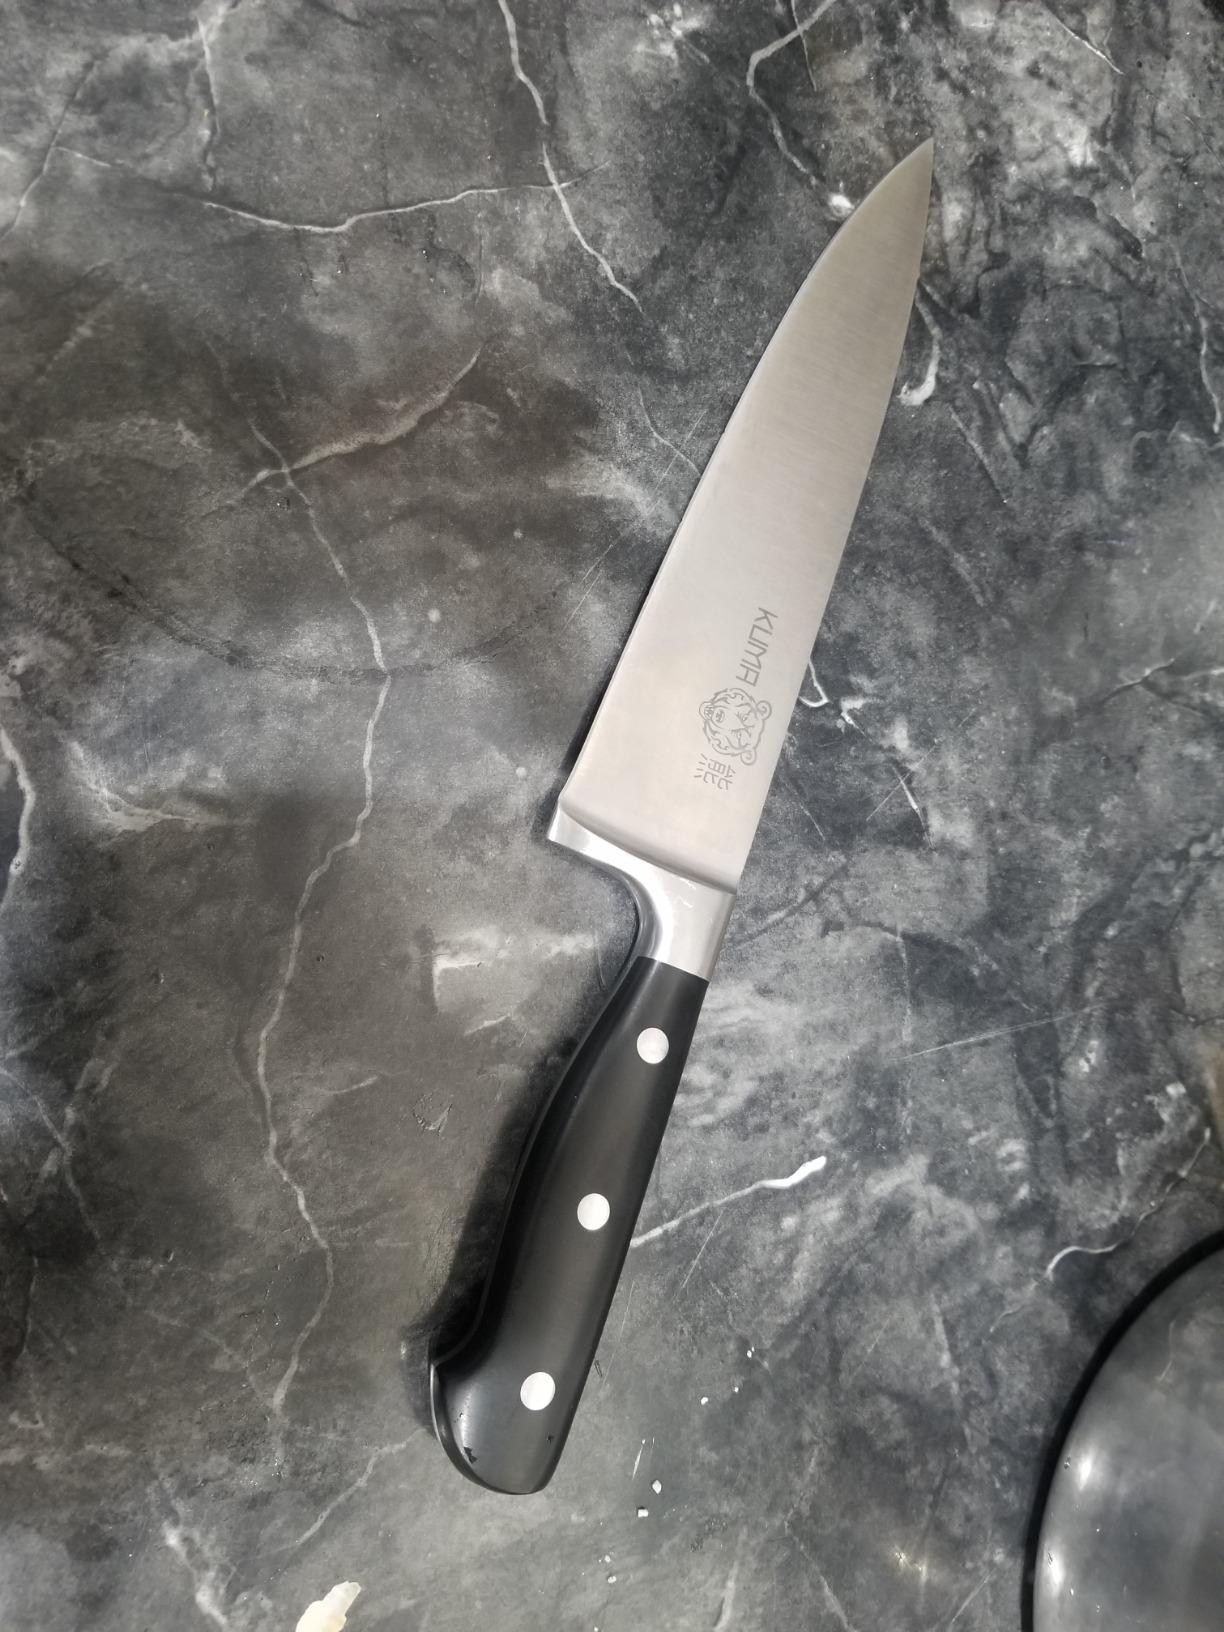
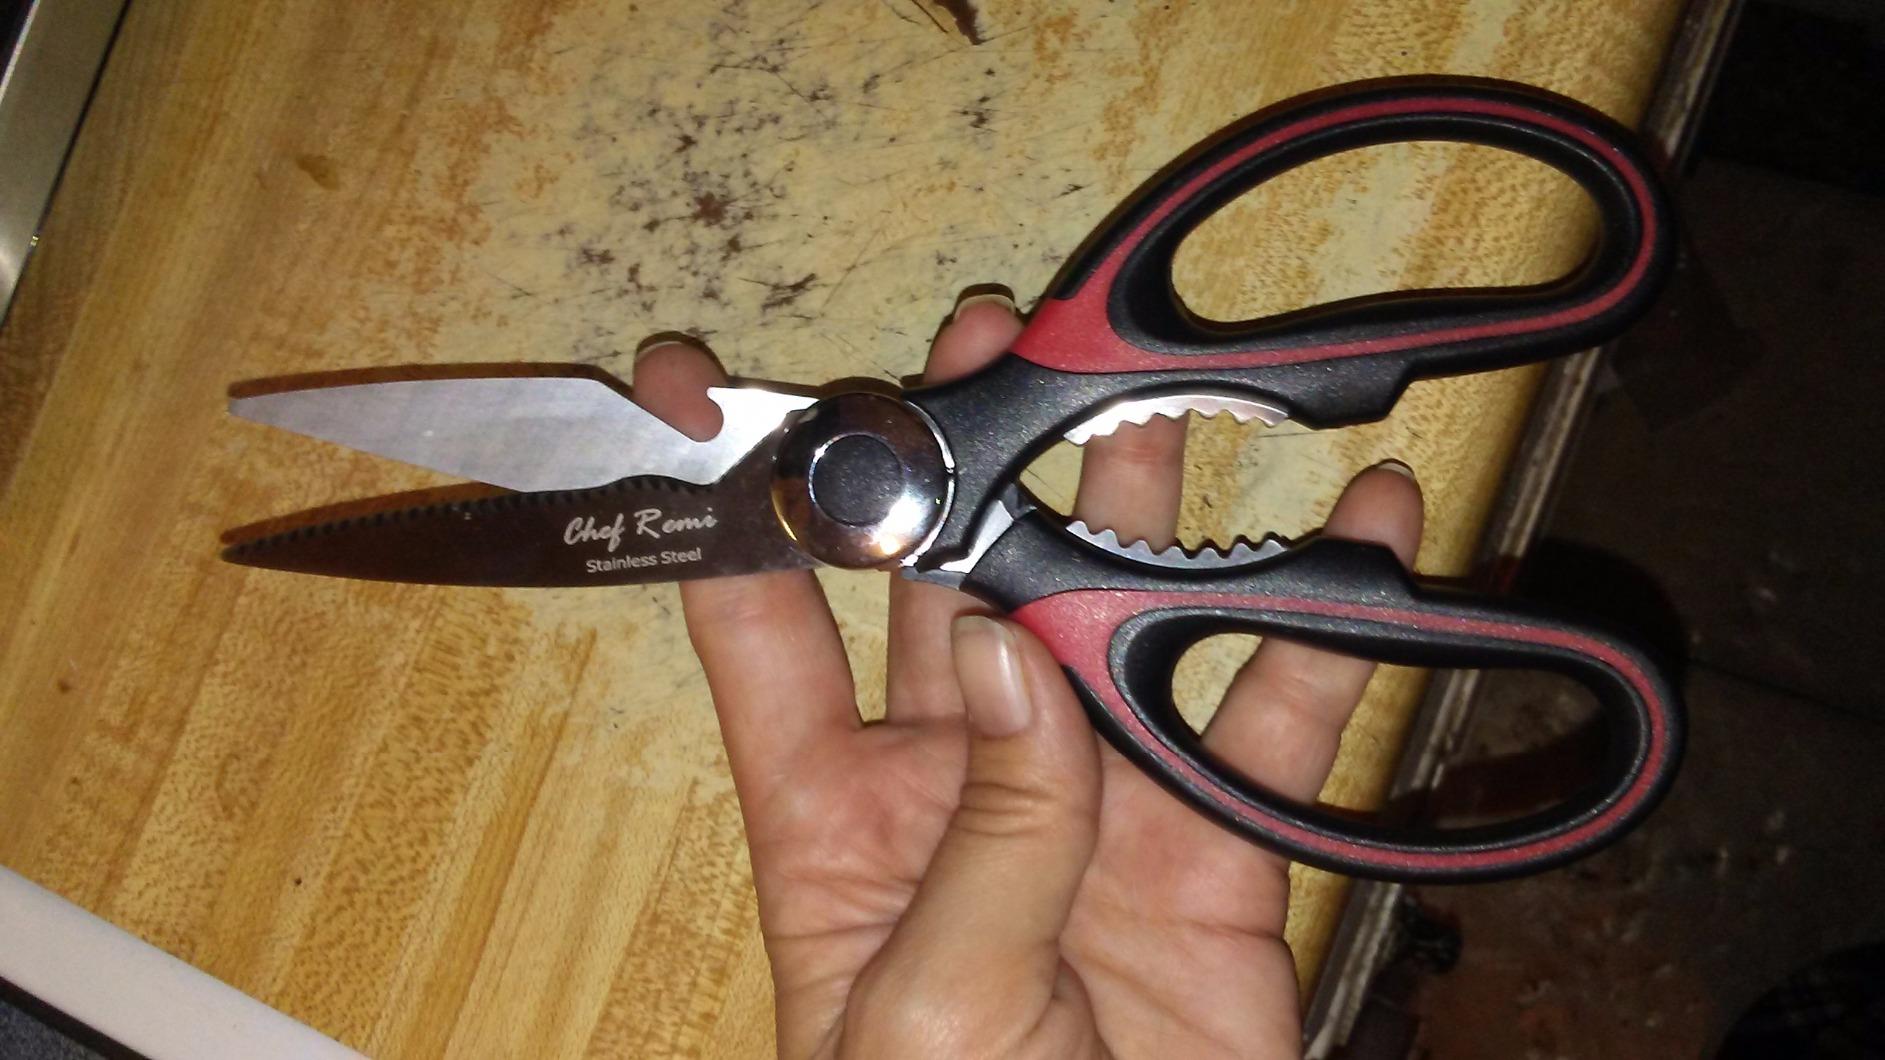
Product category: items_knife
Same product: no